L2 Puppis

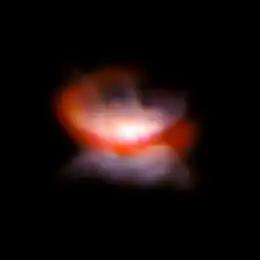
SPHERE and VLT NACO image of the nebulosity forming around L Puppis

The designation L has a tangled history. This star and another (OU Puppis) were both labelled with "L" by Nicolas-Louis de Lacaille when he created the constellation Puppis within Argo Navis. The two stars were labelled as "1.L" and "2.L" by Johann Elert Bode in his star catalogue published in 1801. Later authors used L1 and L2, usually with numeric subscripts (i.e. L and L), but occasionally as superscripts. The subscripted designation is now universally used where typography allows for subscripts.